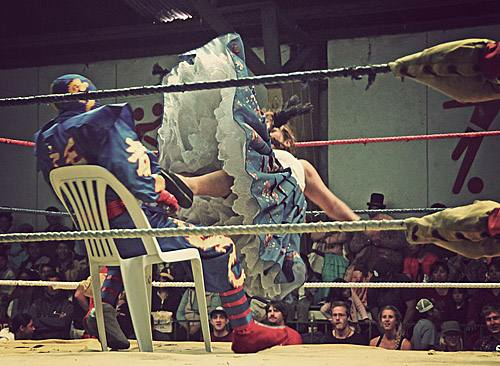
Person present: Yes